Amy Winehouse

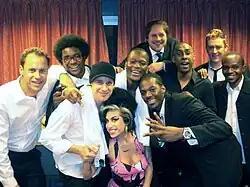
Winehouse backstage with her band in March 2009

A deluxe edition of "Back to Black" was also released on 5 November 2007 in the UK. The bonus disc features B-sides, rare, and live tracks, as well as "Valerie". Winehouse's debut DVD "" was released the same day in the UK and 13 November in the US. It includes a live set recorded at London's Shepherd's Bush Empire and a 50-minute documentary charting the singer's career over the previous four years. "Frank" was released in the United States on 20 November 2007 to positive reviews. The album debuted at number 61 on the "Billboard" 200 chart. In addition to her own album, she collaborated with other artists on singles. Winehouse was a vocalist on the song "Valerie" on Ronson's solo album "Version". The song peaked at number two in the UK, upon its October single release. "Valerie" was nominated for a 2008 Brit Award for British Single of the Year. Her work with ex-Sugababe Mutya Buena, "B Boy Baby", was released on 17 December 2007. It served as the fourth single from Buena's debut album, "Real Girl". Winehouse was also in talks of working with Missy Elliott for her album "Block Party".